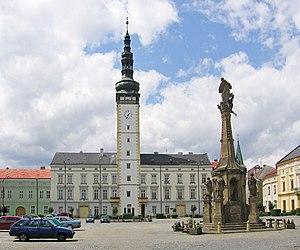
Litovel est une ville du district et de la région d'Olomouc, en République tchèque. Sa population s'élevait à 9 866 habitants en 2018.